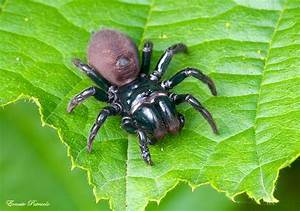
Label: spider